Wildlife of Mongolia

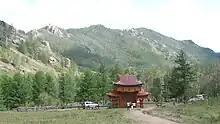
View from the monastery at Gorkhi-Terelj National Park

Immediately after Mongolia attained independence in 1990, there was enthusiasm to declare 100 percent of the country as a national park. However, the goal was set at an achievable 30 percent. But due to economic conditions dictating development of mines, the achievement so far has been of the order of 13.8 percent covering an area of spread over 60 protected areas. There are four categories of protected areas, and these are: strictly protected areas (prohibiting hunting, logging and development with no human habitation as the defined areas are very fragile); the national parks, with their historical and educational interest providing for ecotourism in identified areas and with limited access to the local nomads for fishing and grazing; natural and historic monuments with restricted developmental activities; and nature reserves of less important regions providing protection to endangered and rare species of flora and fauna and archeological value with limited access for development within prescribed guidelines.